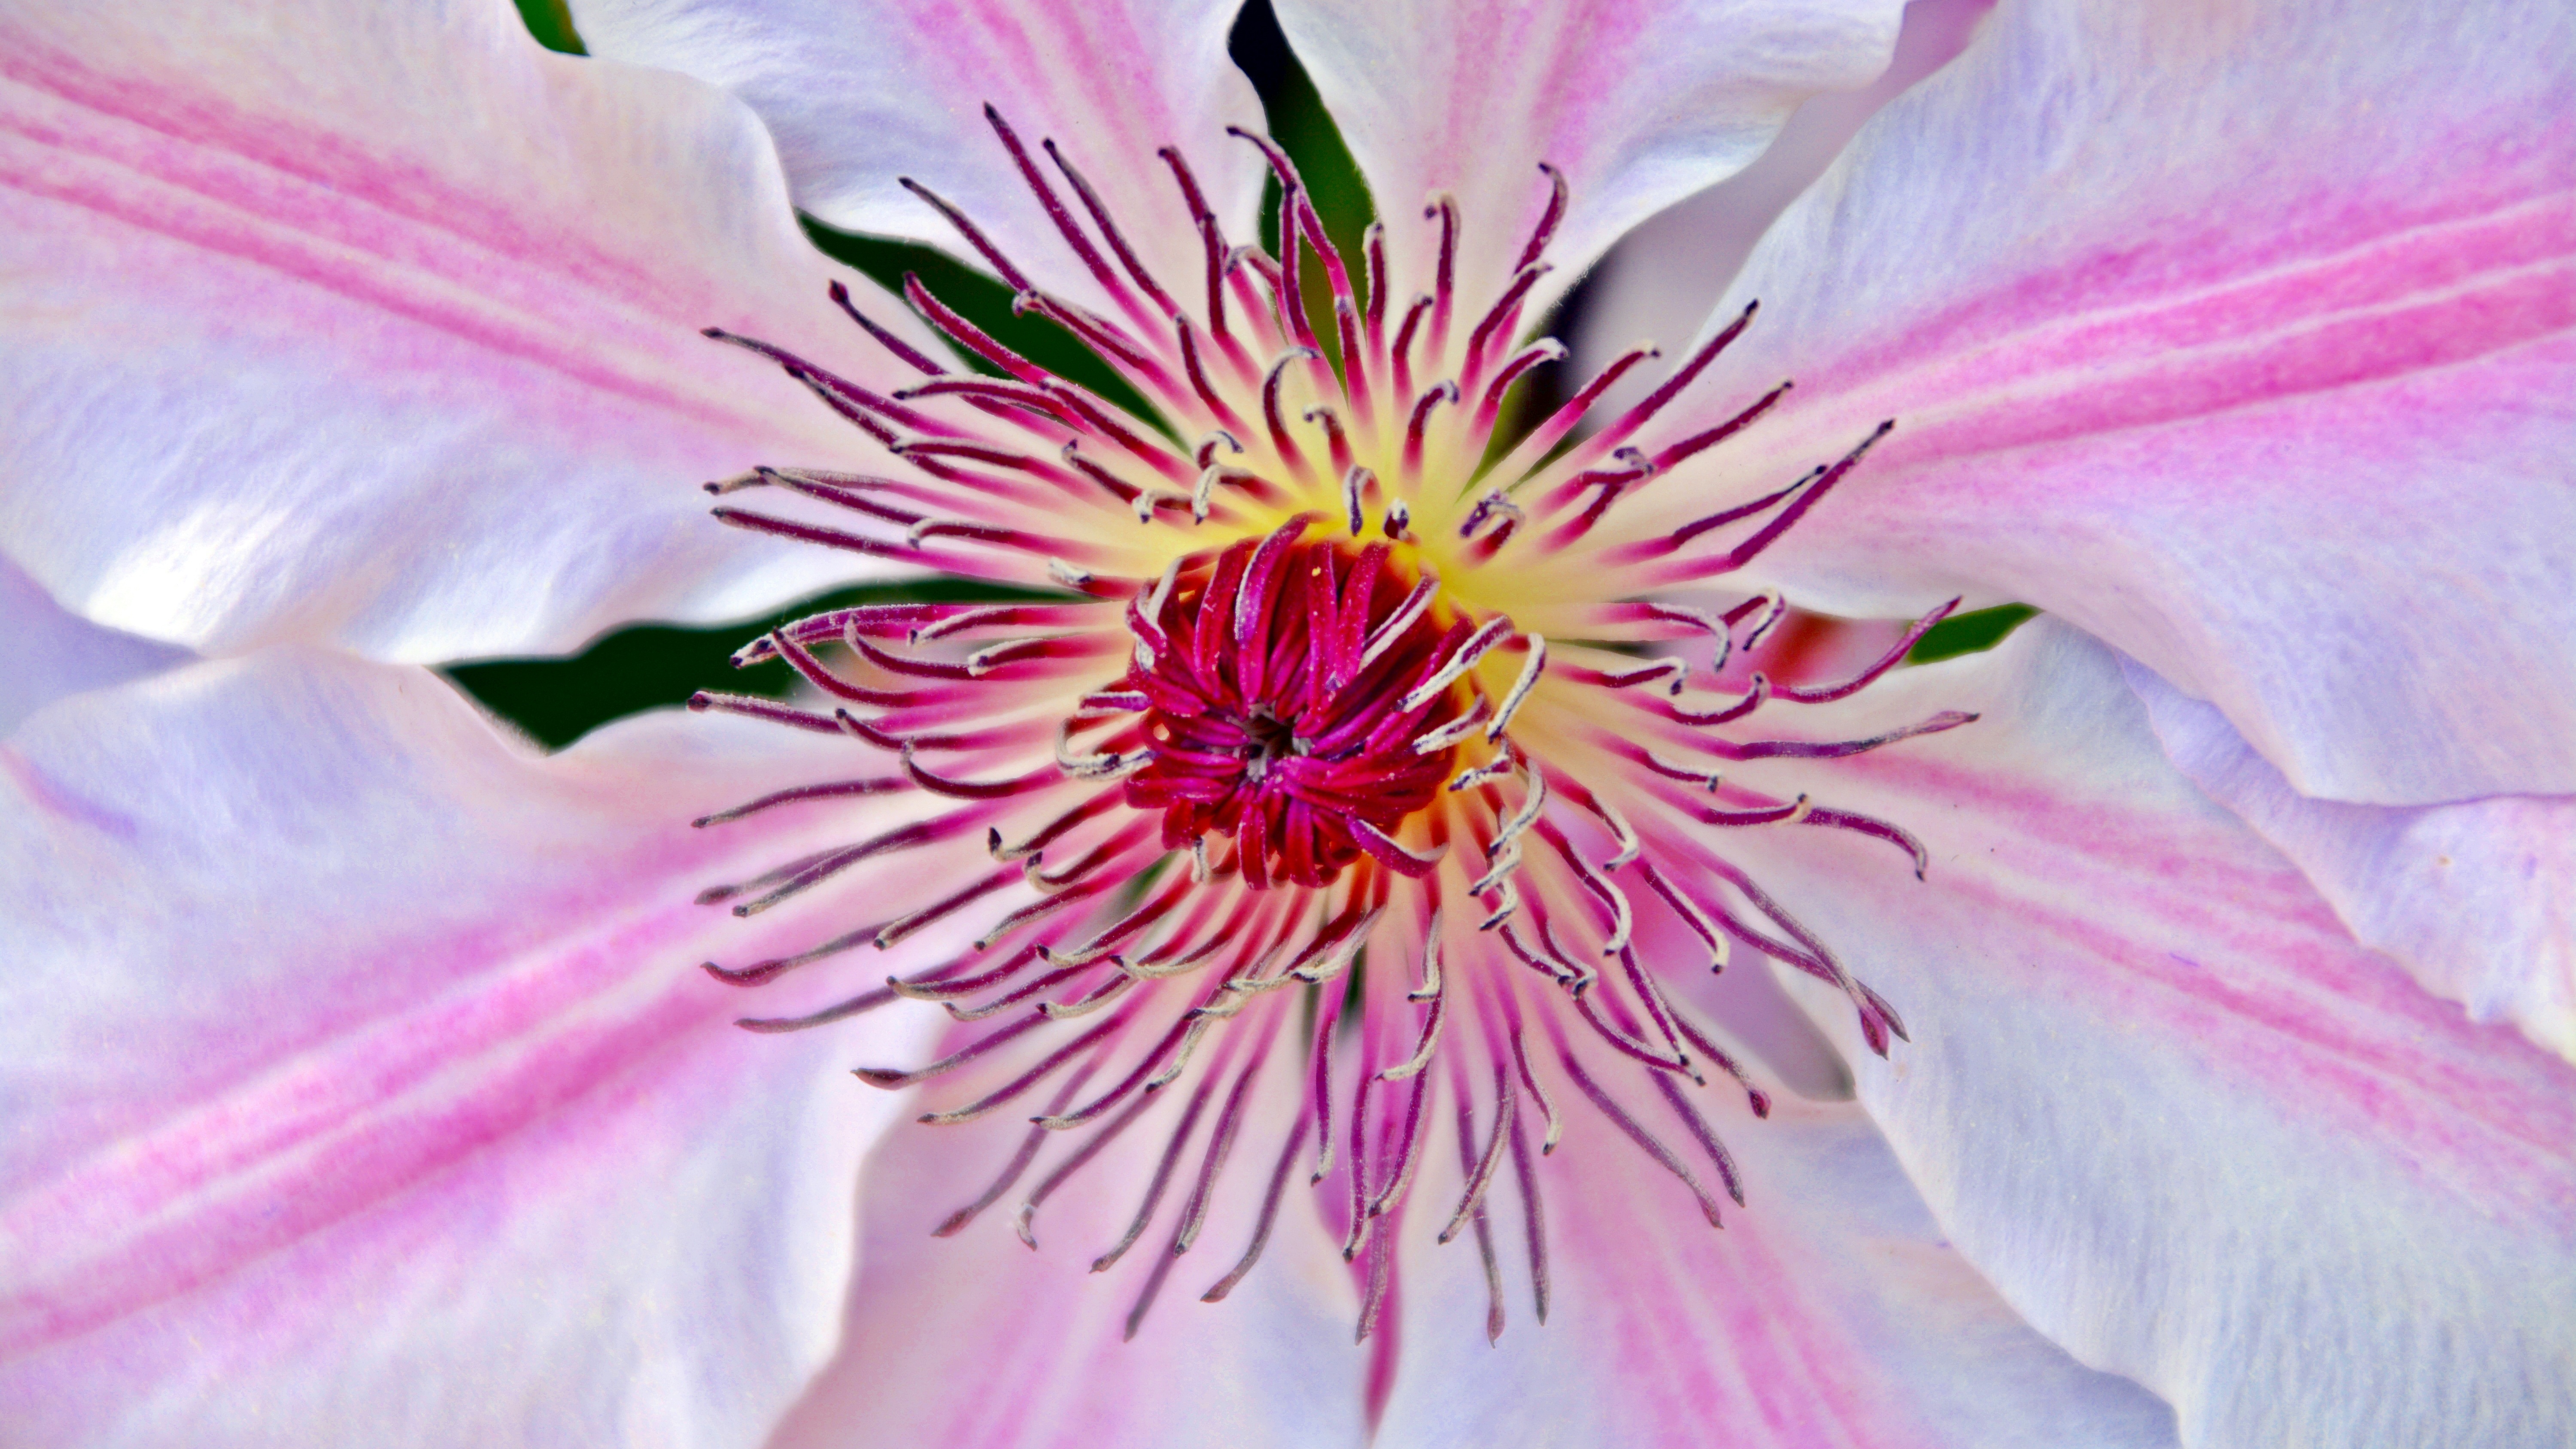
blossom, plant, flower, petal, bloom, spring, pink, close, flora, close up, clematis, macro photography, flowering plant, land plant